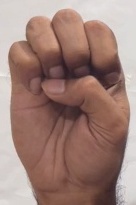
ASL sign: E